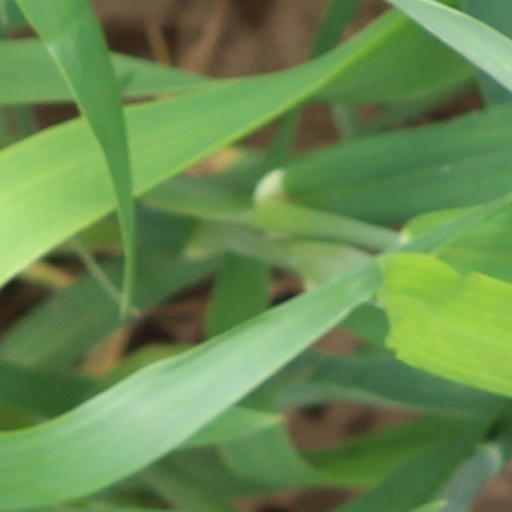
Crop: wheat